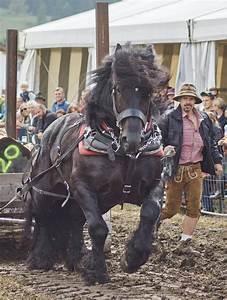
horse